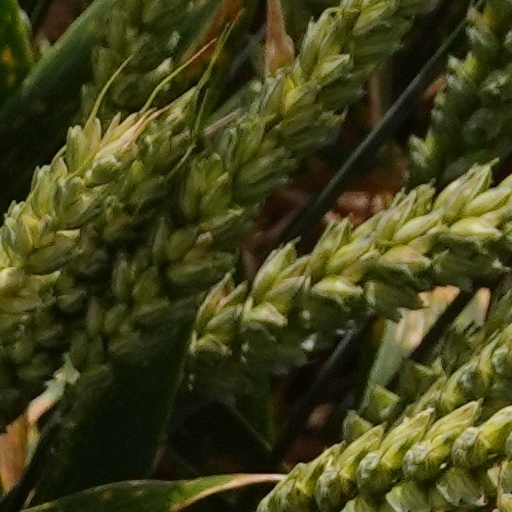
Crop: wheat